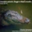
Label: crocodile